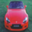
Label: automobile